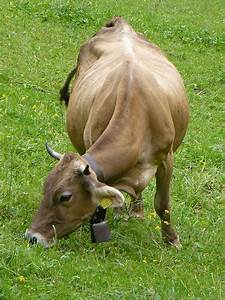
Label: cow